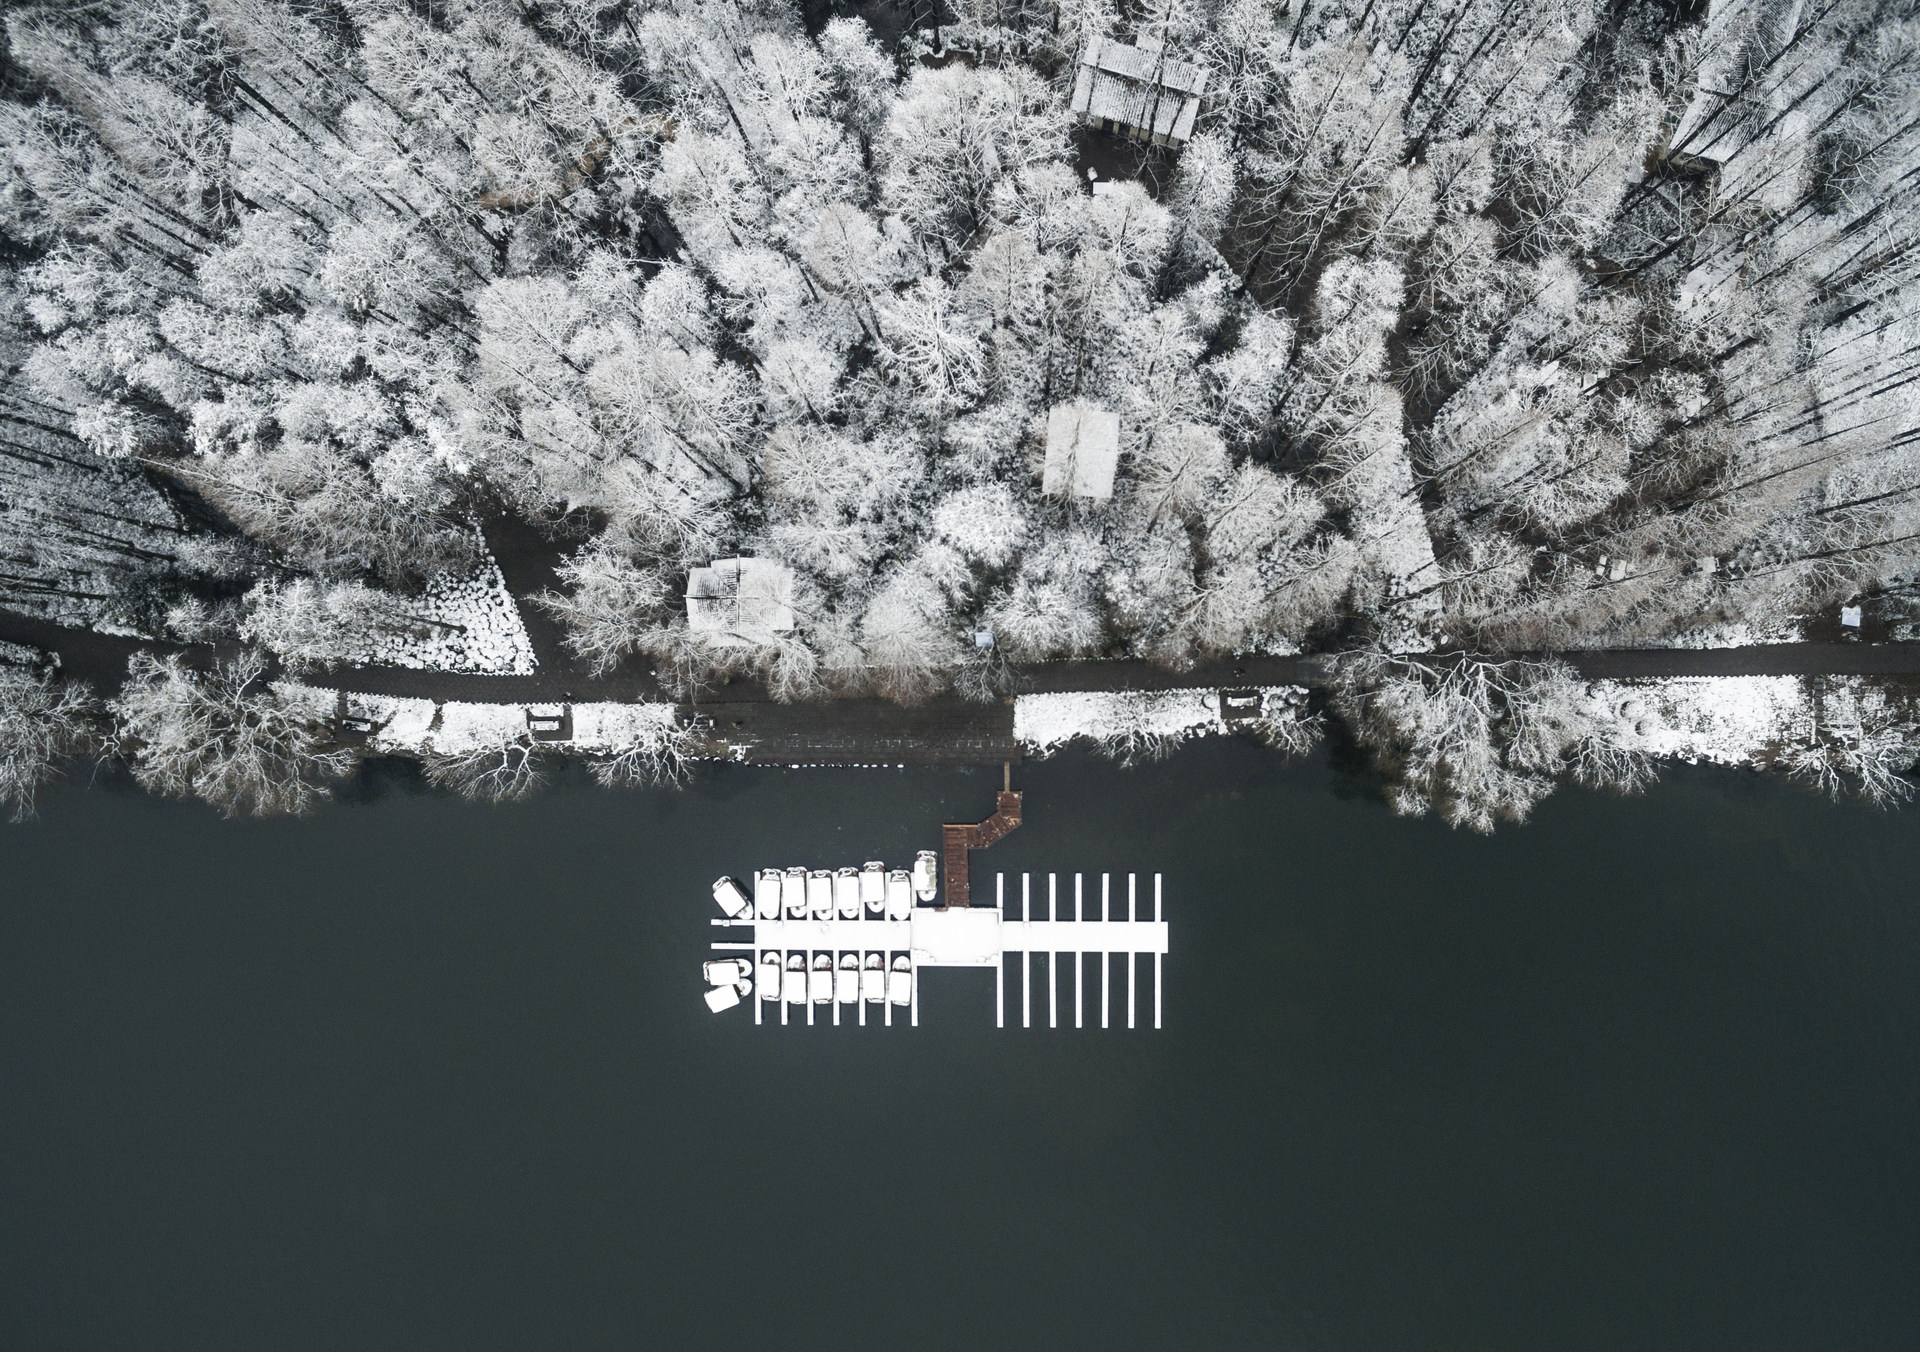
hangzhou, tree, cherry blossom, flower, plant, blossom, spring, font, black and white, photography, stock photography, reflection